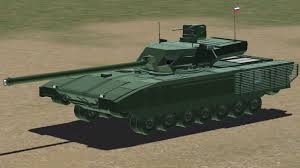
Label: T-14